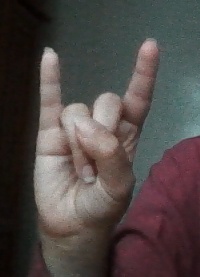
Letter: la